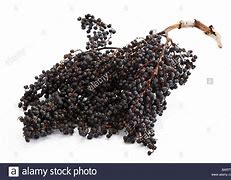
Label: others